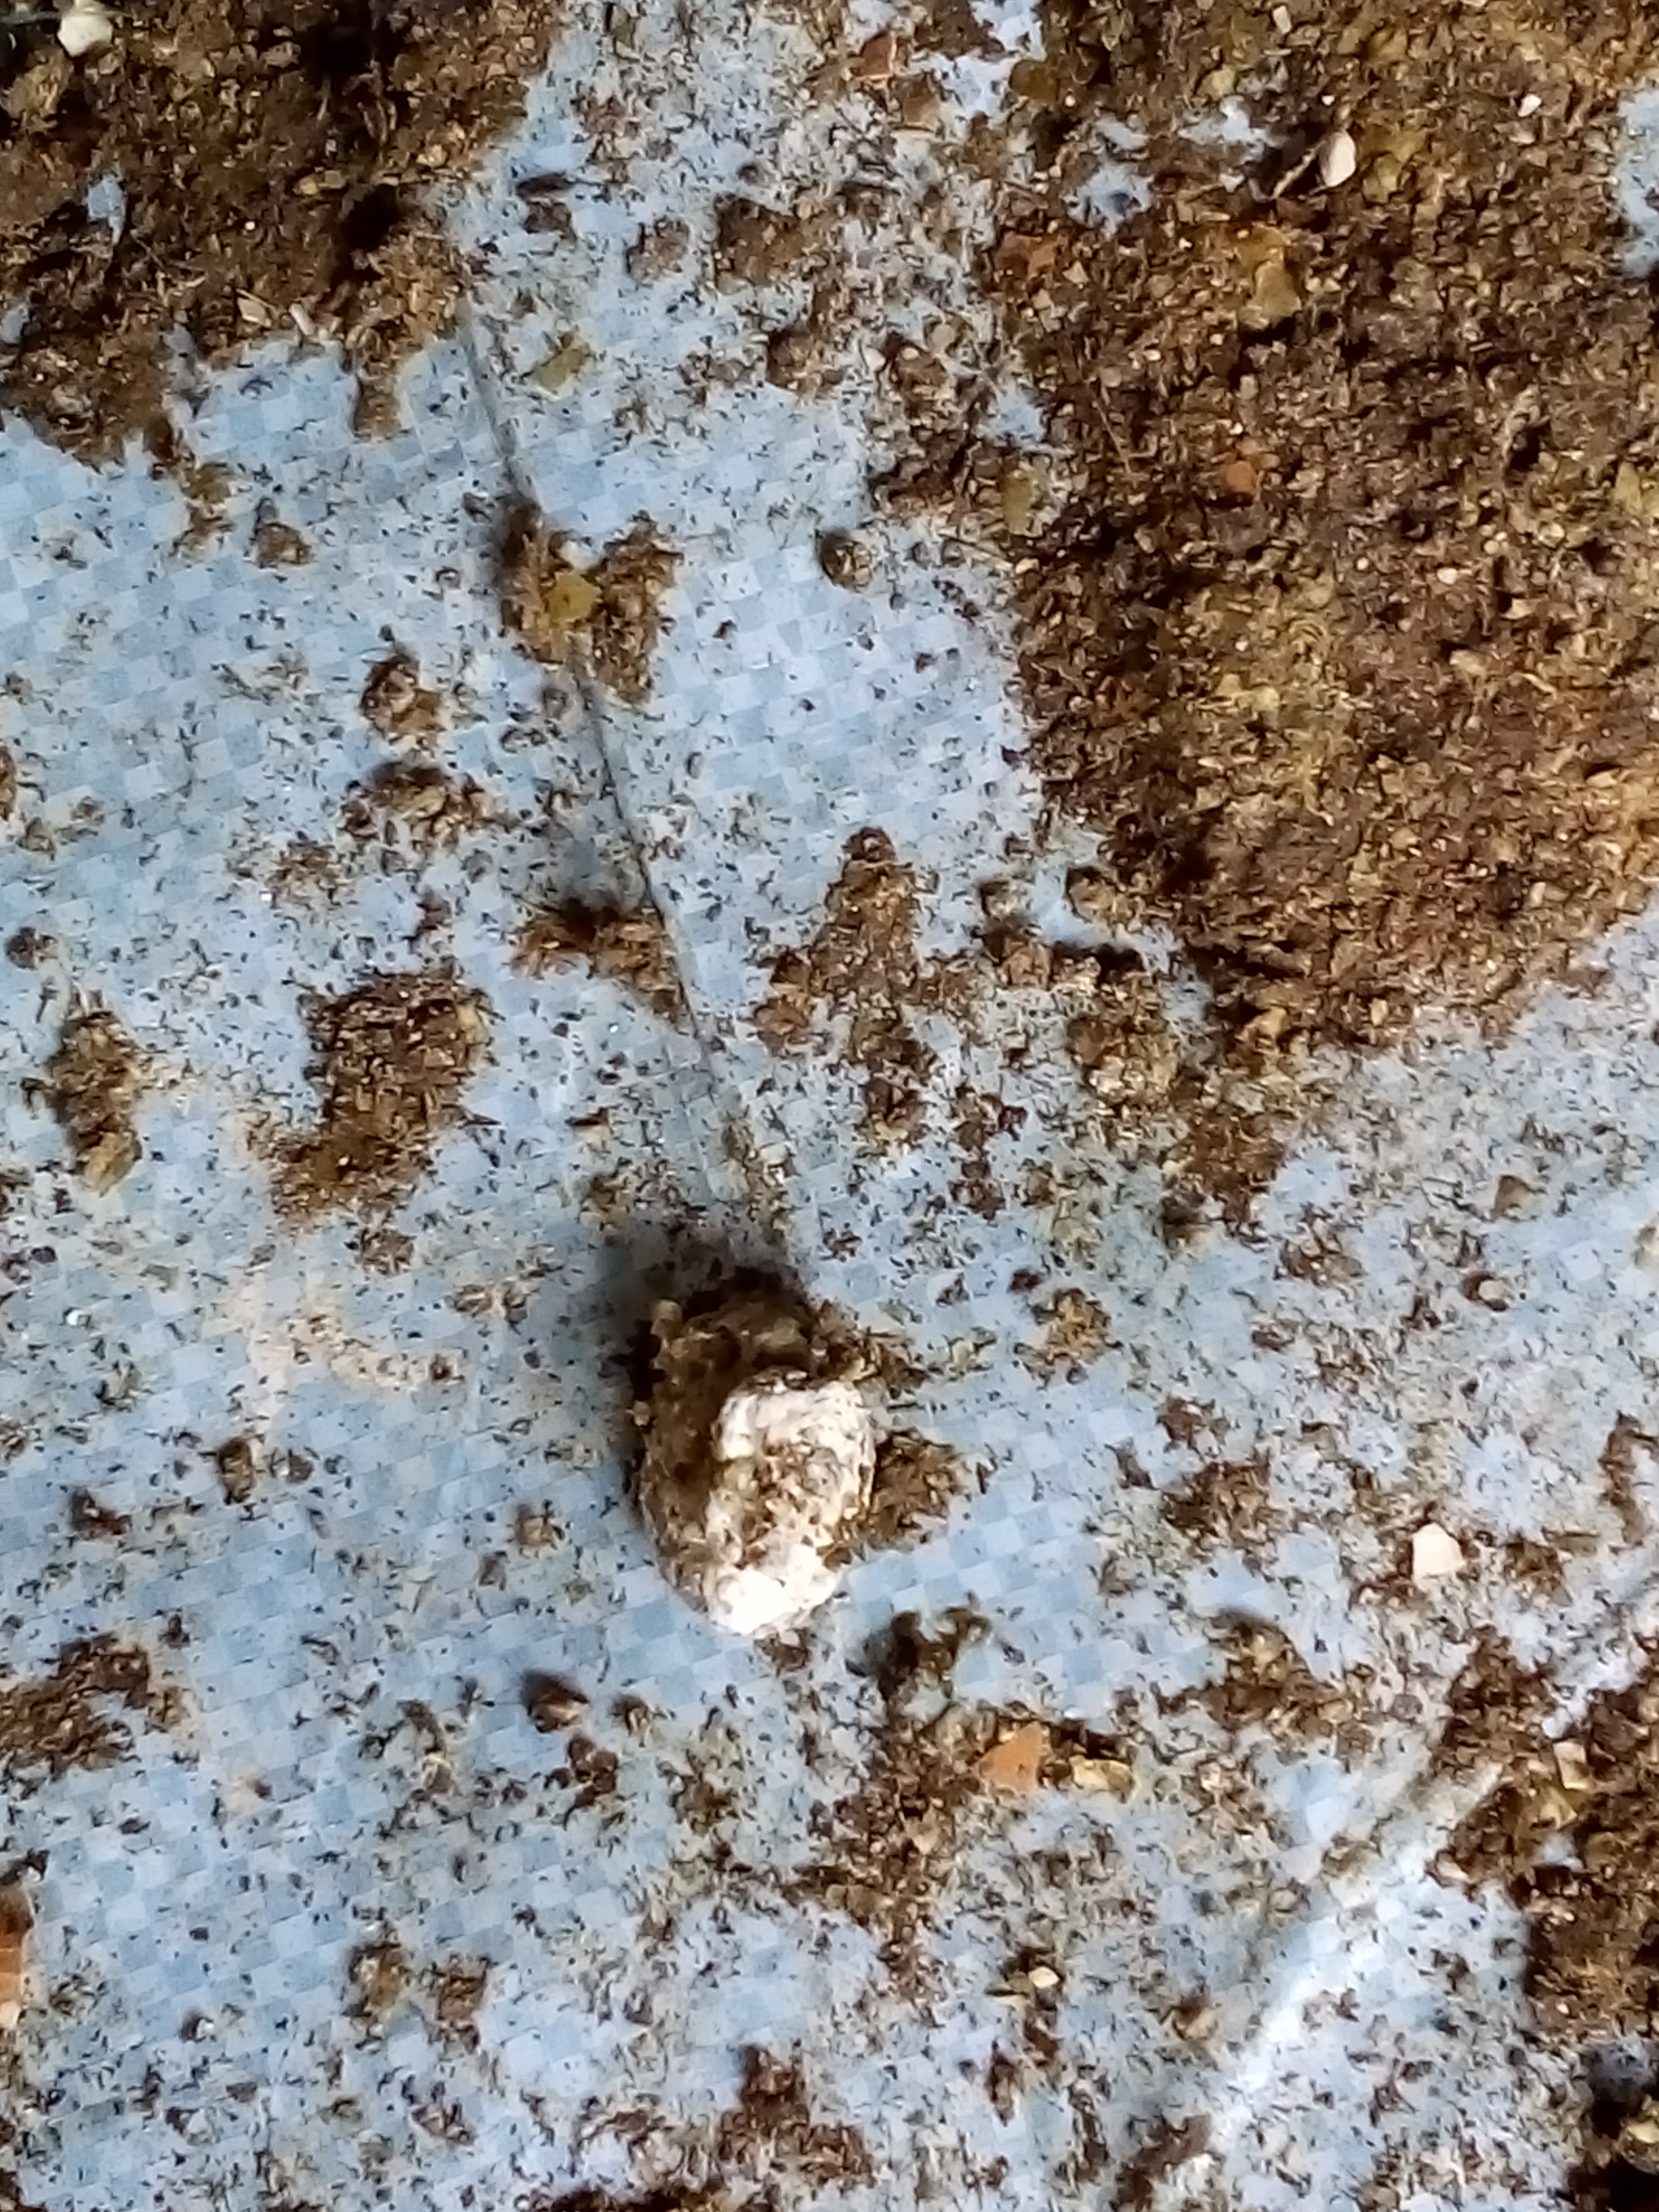
PCR-confirmed diagnosis: Salmonella